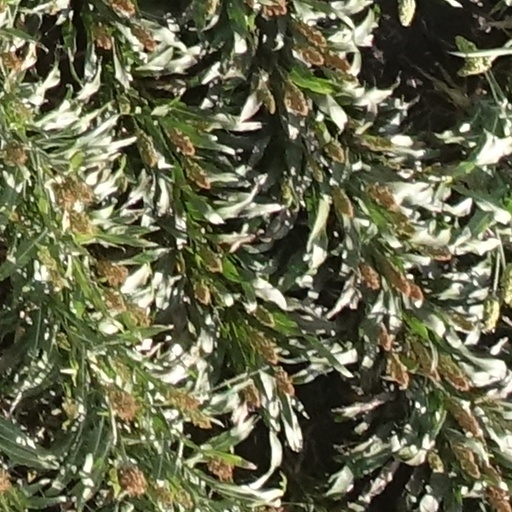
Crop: sorghum